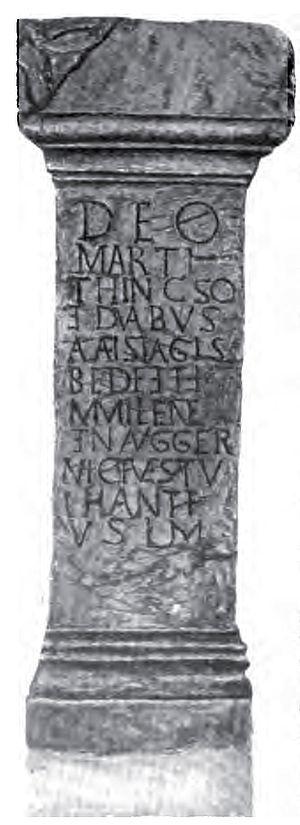
Dans la mythologie nordique, Týr est le dieu du ciel, de la guerre juste, de la justice, de la victoire et de la stratégie. Tyr est un dieu majeur des Ases, commun à l'ensemble des peuples germaniques et nous connaissons plusieurs variantes régionales de son nom ; en gotique Teiws, en vieux haut-allemand Ziu, en vieil anglais Tīw ou Tīg, du proto-germanique *Tīwaz. Il est initialement un dieu souverain qui incarne en particulier l'aspect juridique de la souveraineté. Associé à l'assemblée législative du thing, il est également un dieu des serments, des procédures et du droit.